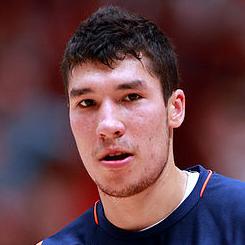
Age: 19